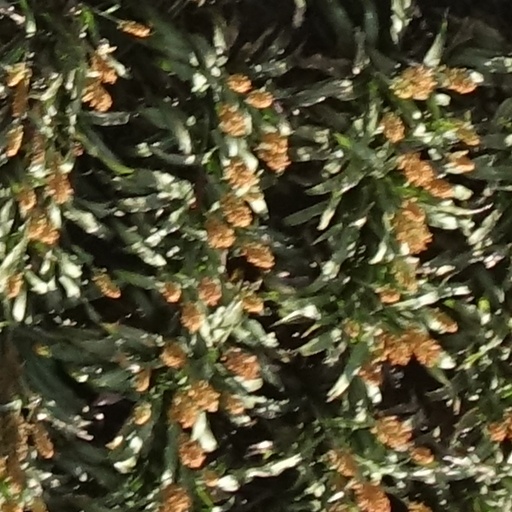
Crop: sorghum